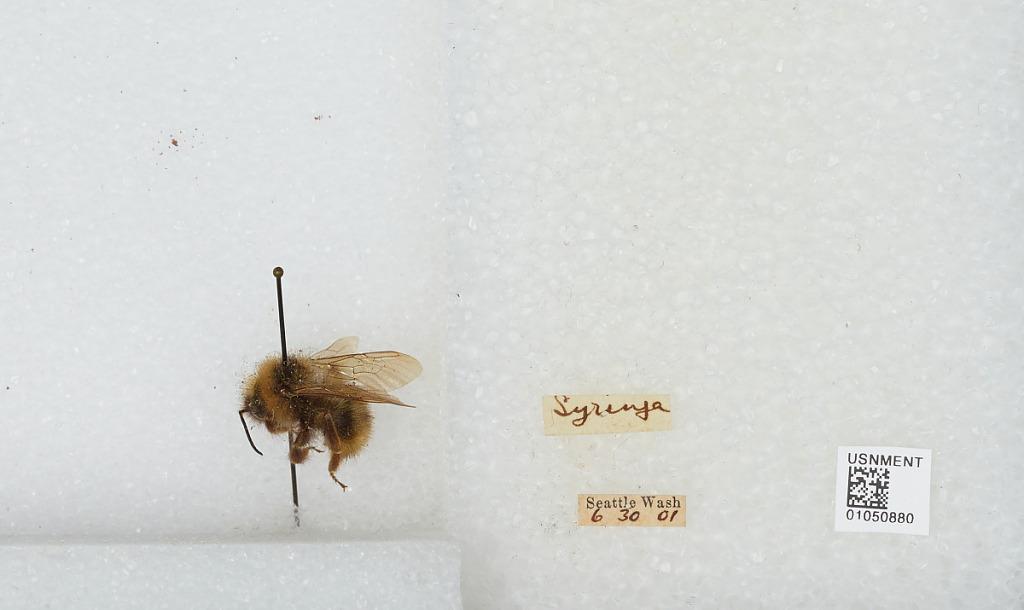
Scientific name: Bombus sp.
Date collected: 1901-6-30
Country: United States
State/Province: Washington
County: King
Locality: Seattle
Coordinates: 47.6097, -122.333